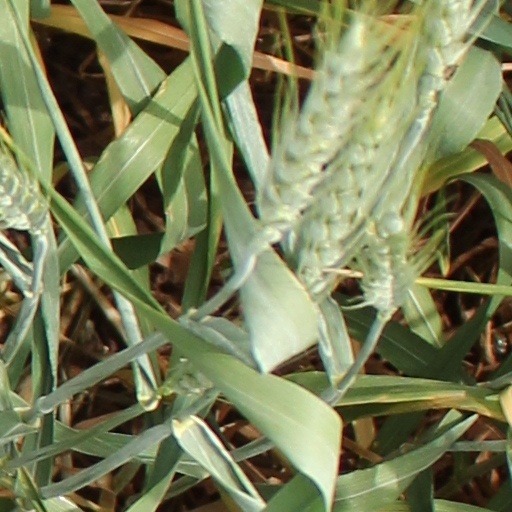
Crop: wheat